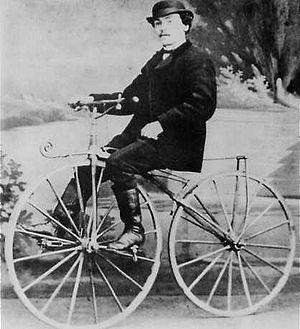
Pierre Lallement est considéré par certains comme l'inventeur de la bicyclette.